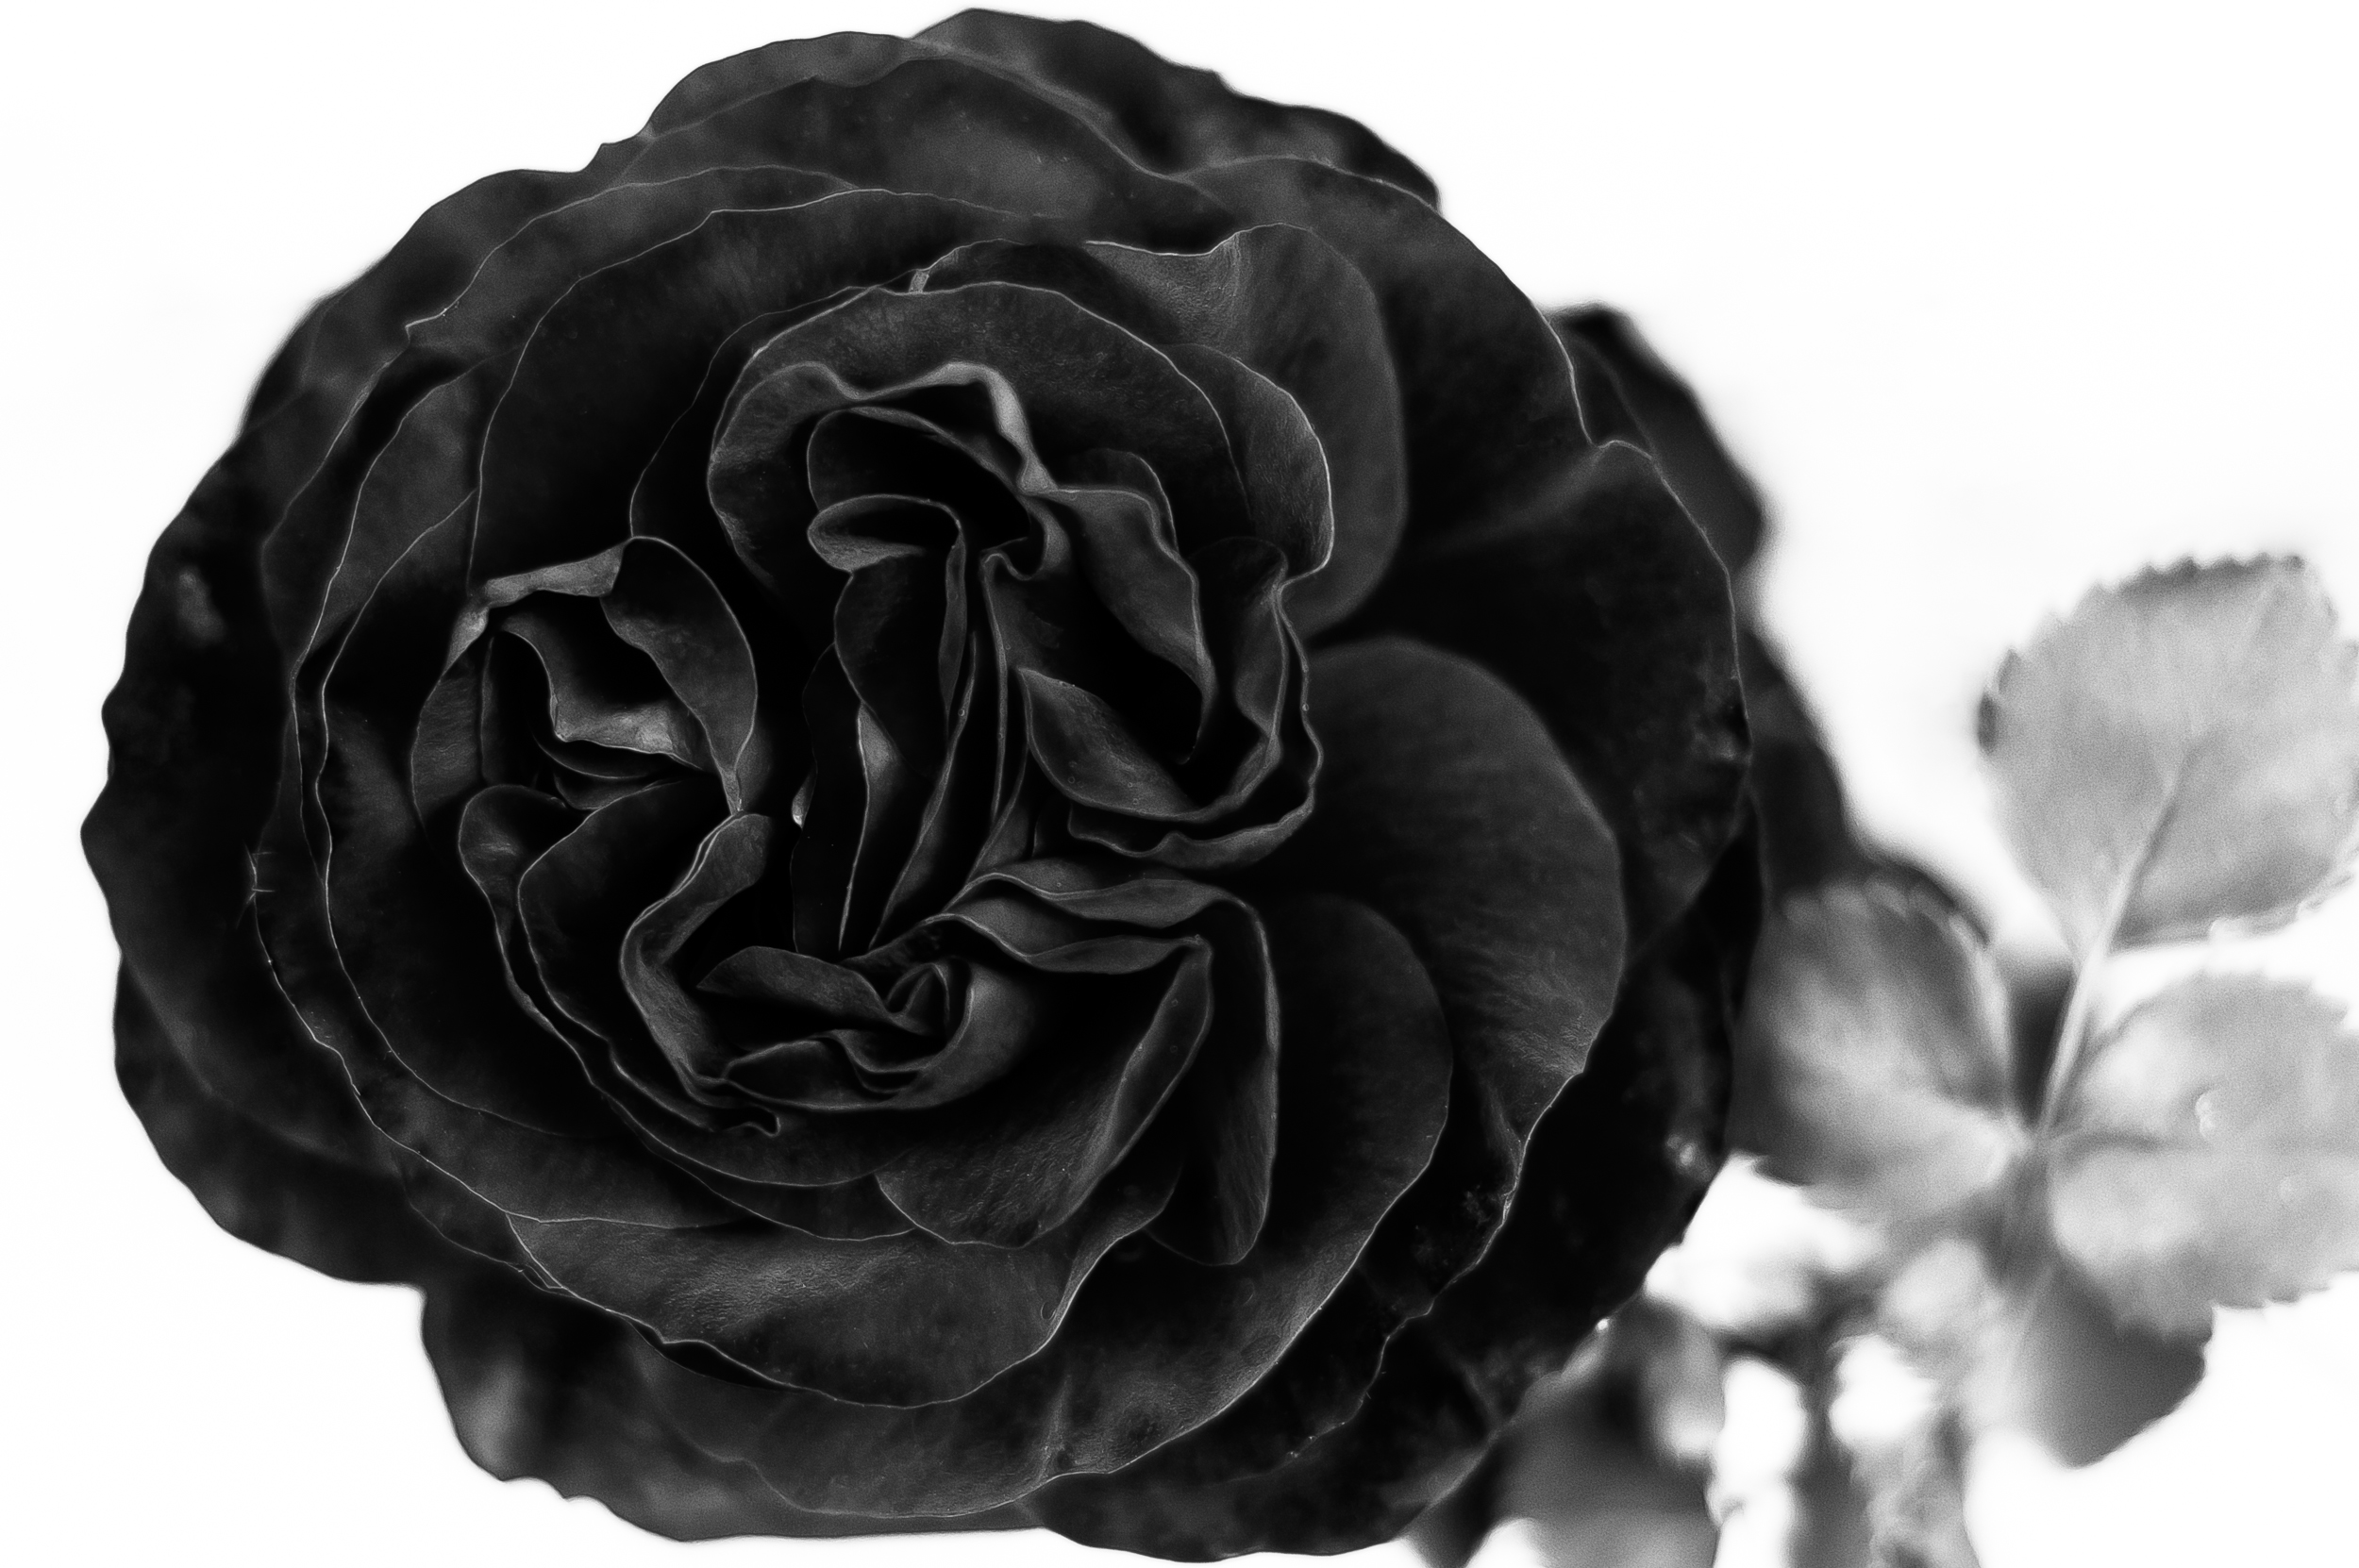
bokeh, black and white, plant, white, flower, petal, rose, nikon, black, monochrome, ngc, nb, flowering plant, rose family, monochrome photography, land plant